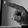
ASL letter: P